Center of Contemporary Architecture

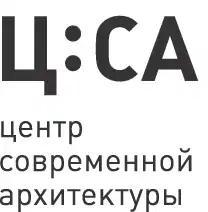
C:CA logo

The Center of Contemporary Architecture (C:CA) was founded in Moscow in 2001 by the Russian Academy for Architectural and Building Science, Moscow Architectural Institute (MArchI), Moscow Art History Institute and Architectural Gallery as a cultural non-governmental organization.